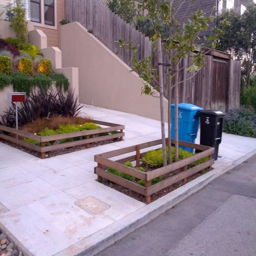
nice set of elegant modern planters i think this planter is .